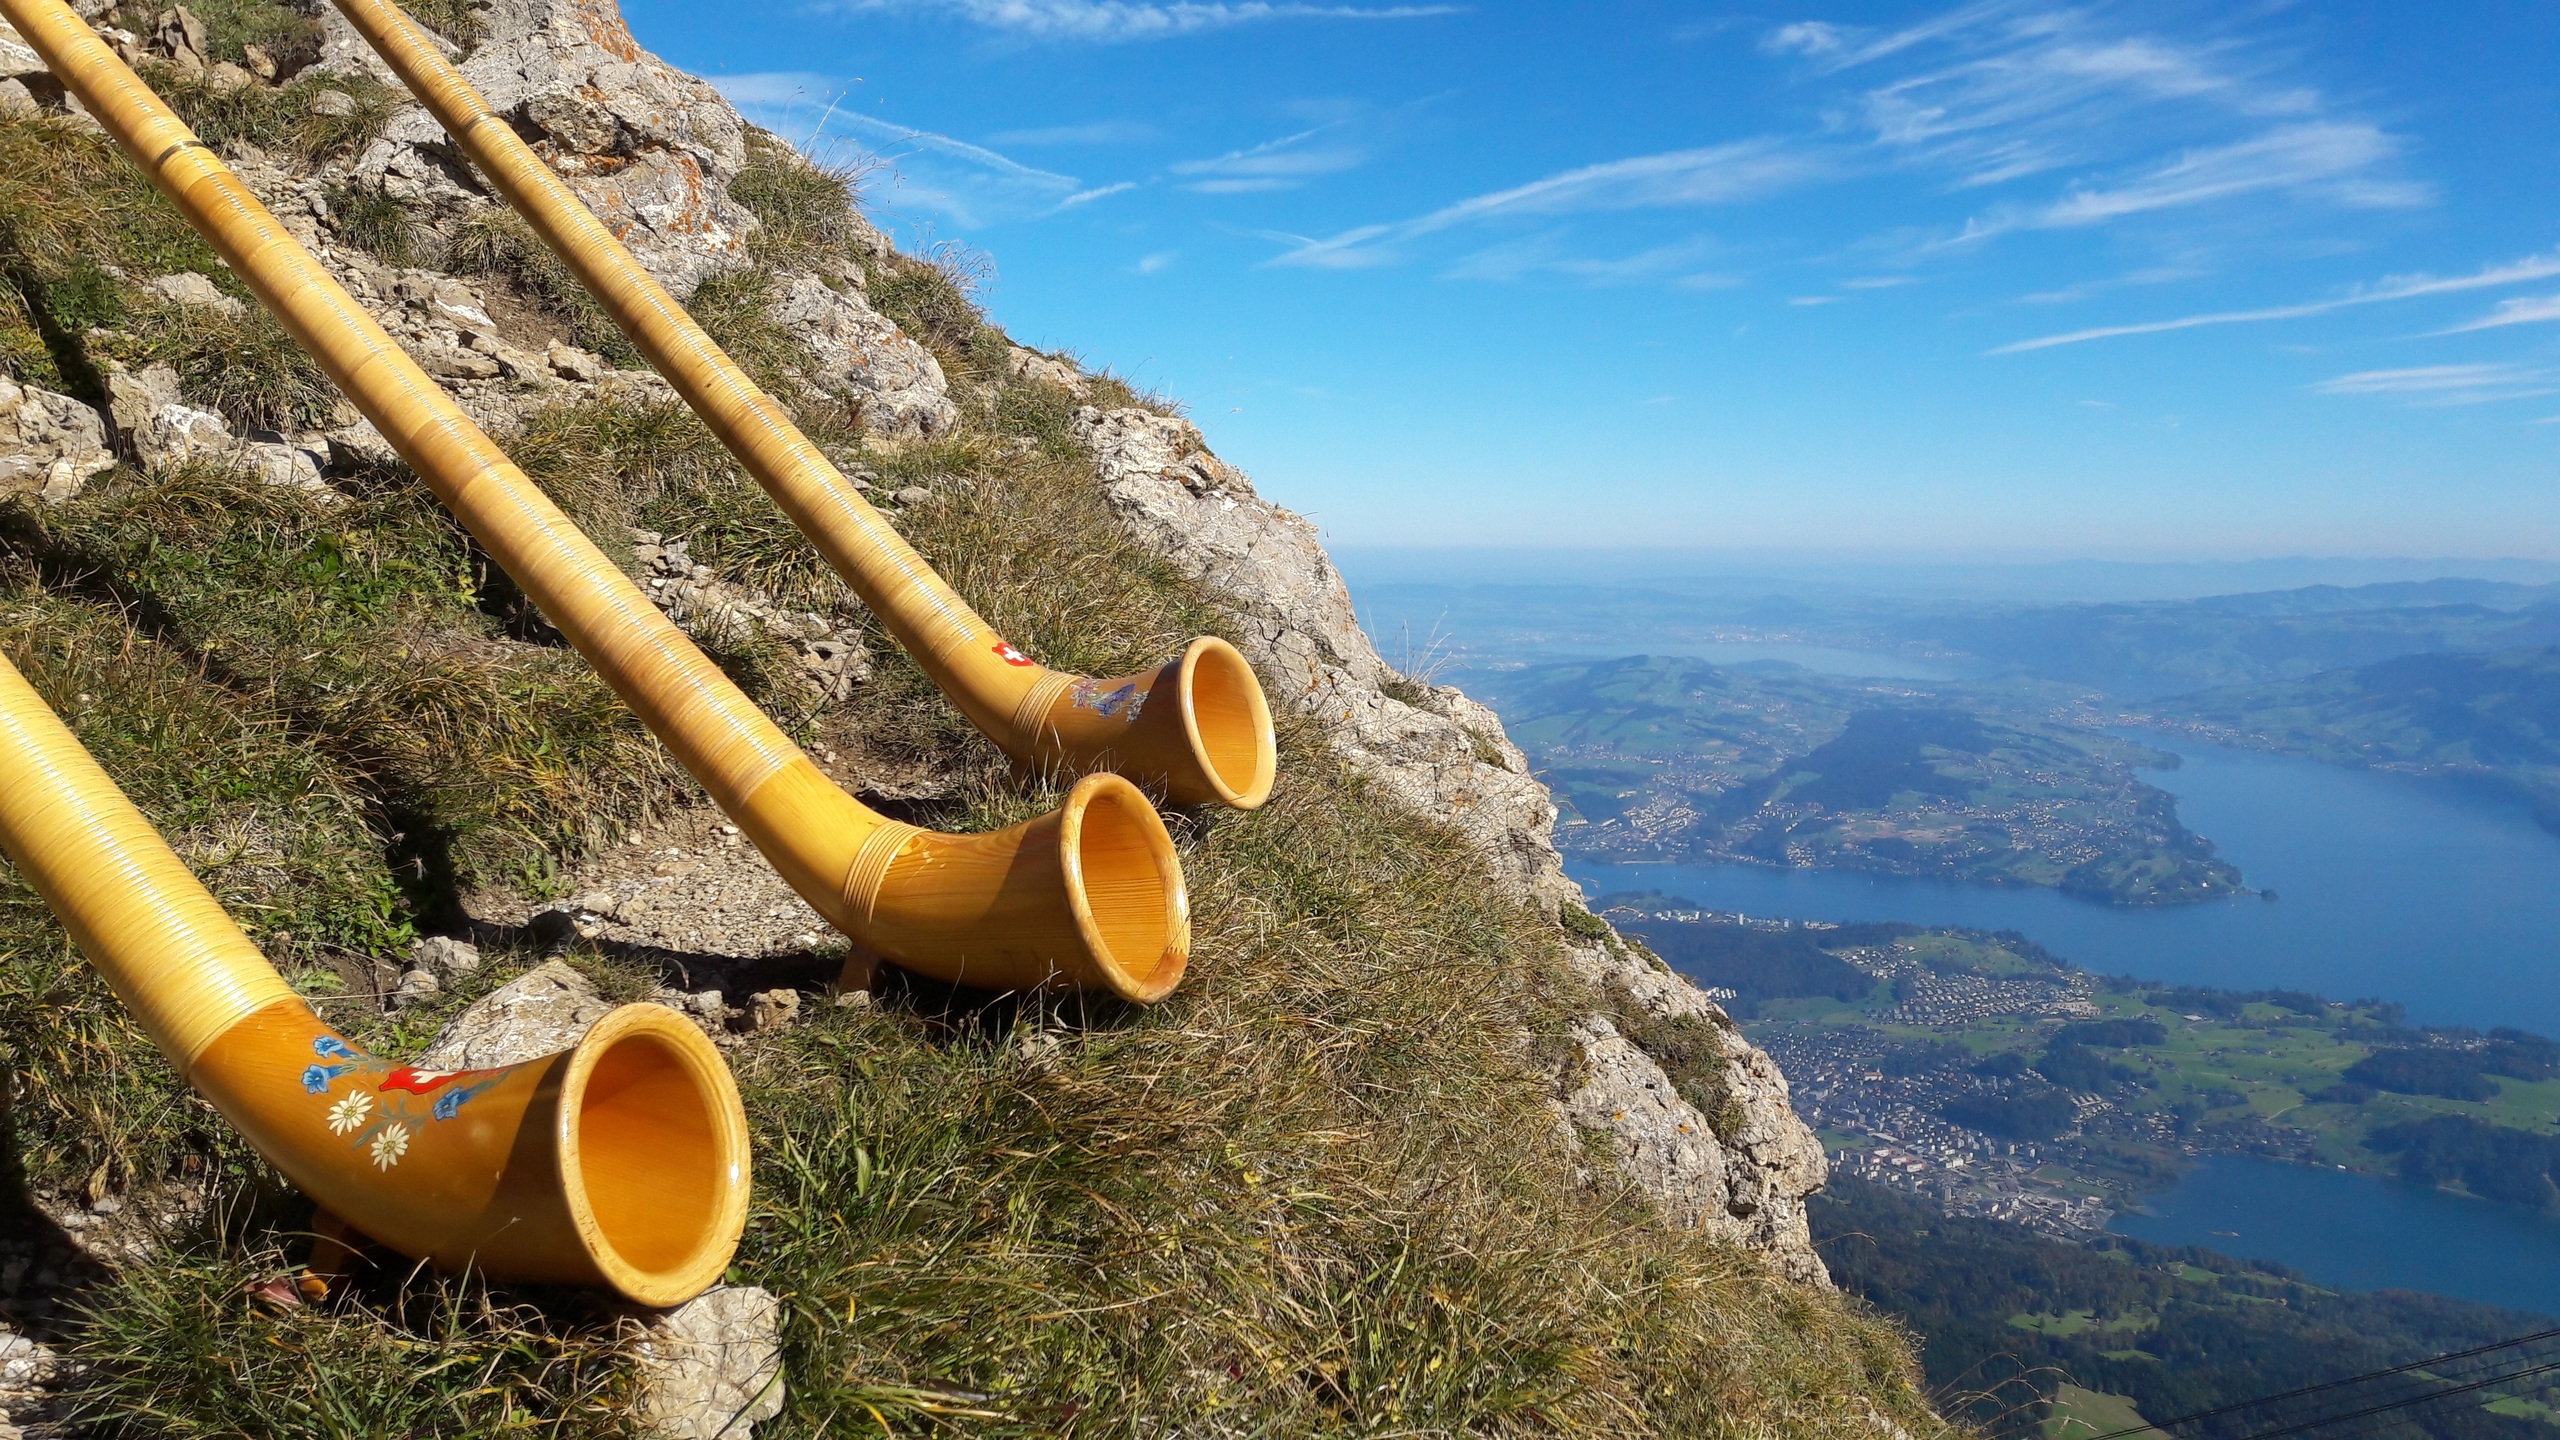
switzerland, alphorn, musical instrument, wind instrument, mountain, brass instrument, woodwind instrument